Sam Power

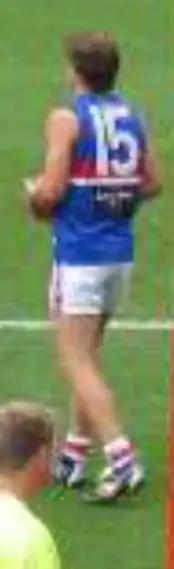
image of Sam Power

Sam Power (born 2 July 1983) is an Australian rules footballer who played in the Australian Football League (AFL).